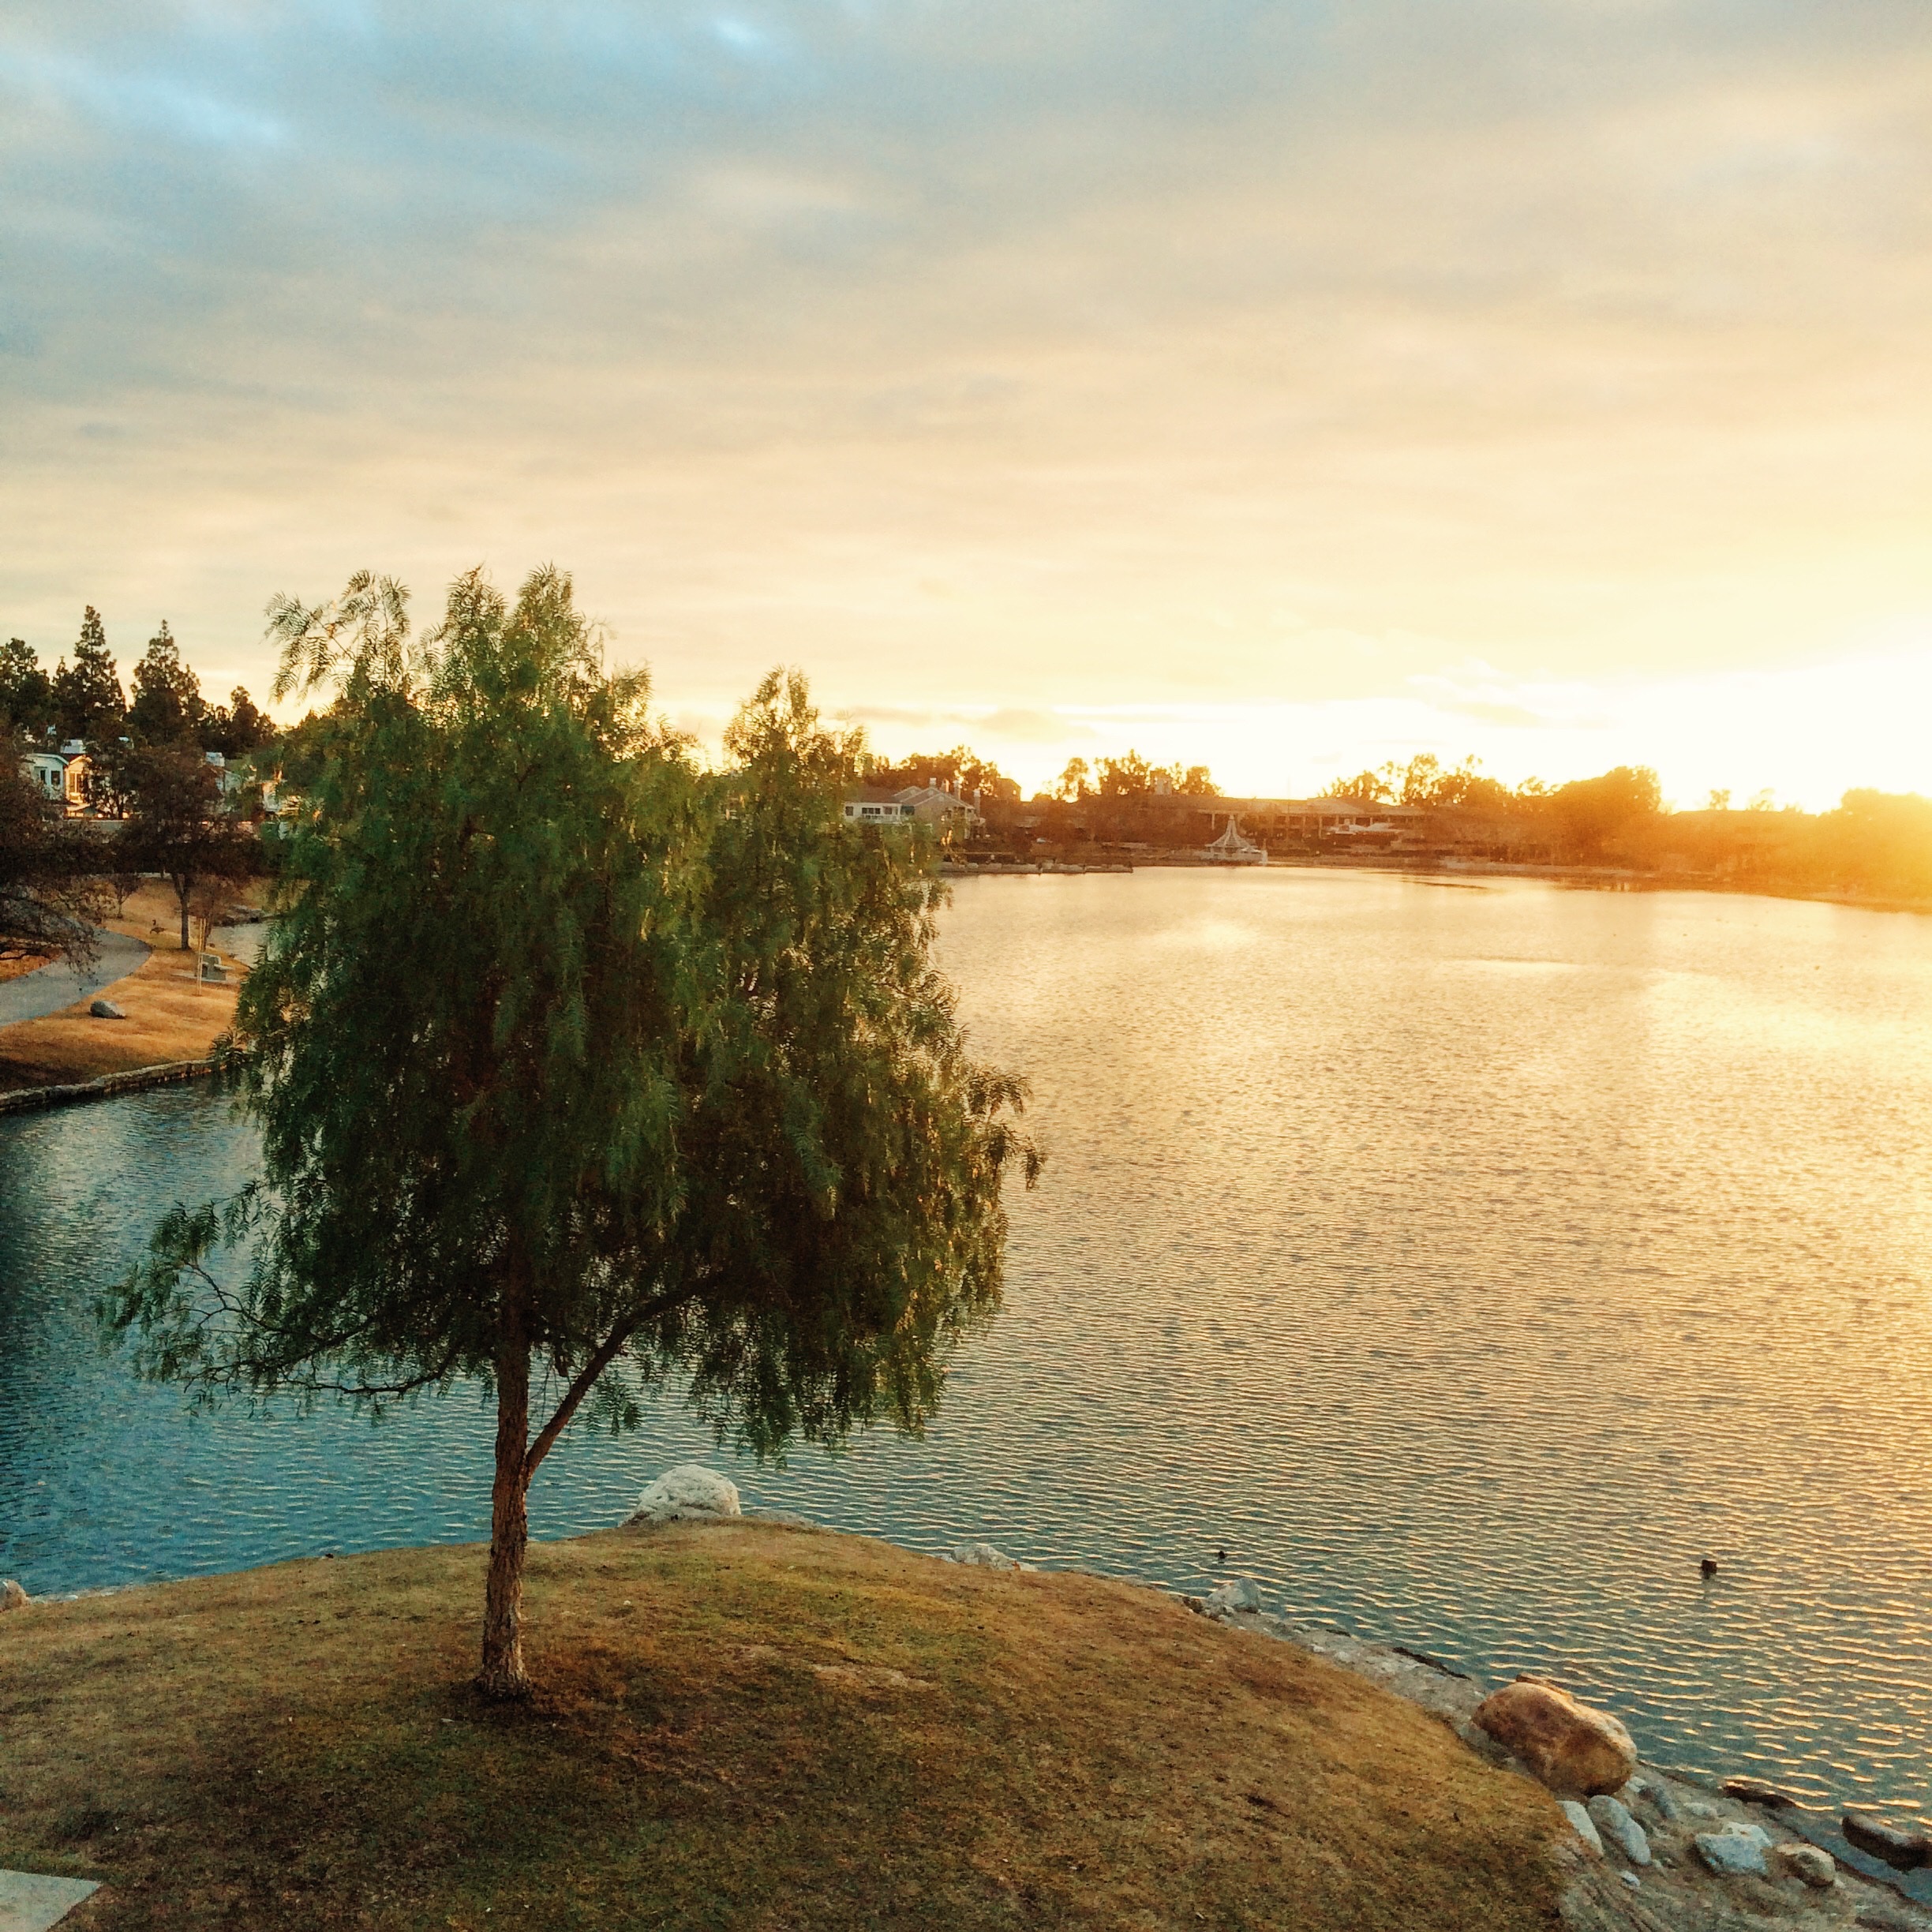
beach, landscape, sea, coast, tree, water, nature, horizon, cloud, sunrise, sunset, sunlight, morning, shore, lake, dawn, river, dusk, evening, reflection, body of water, rural area, atmospheric phenomenon